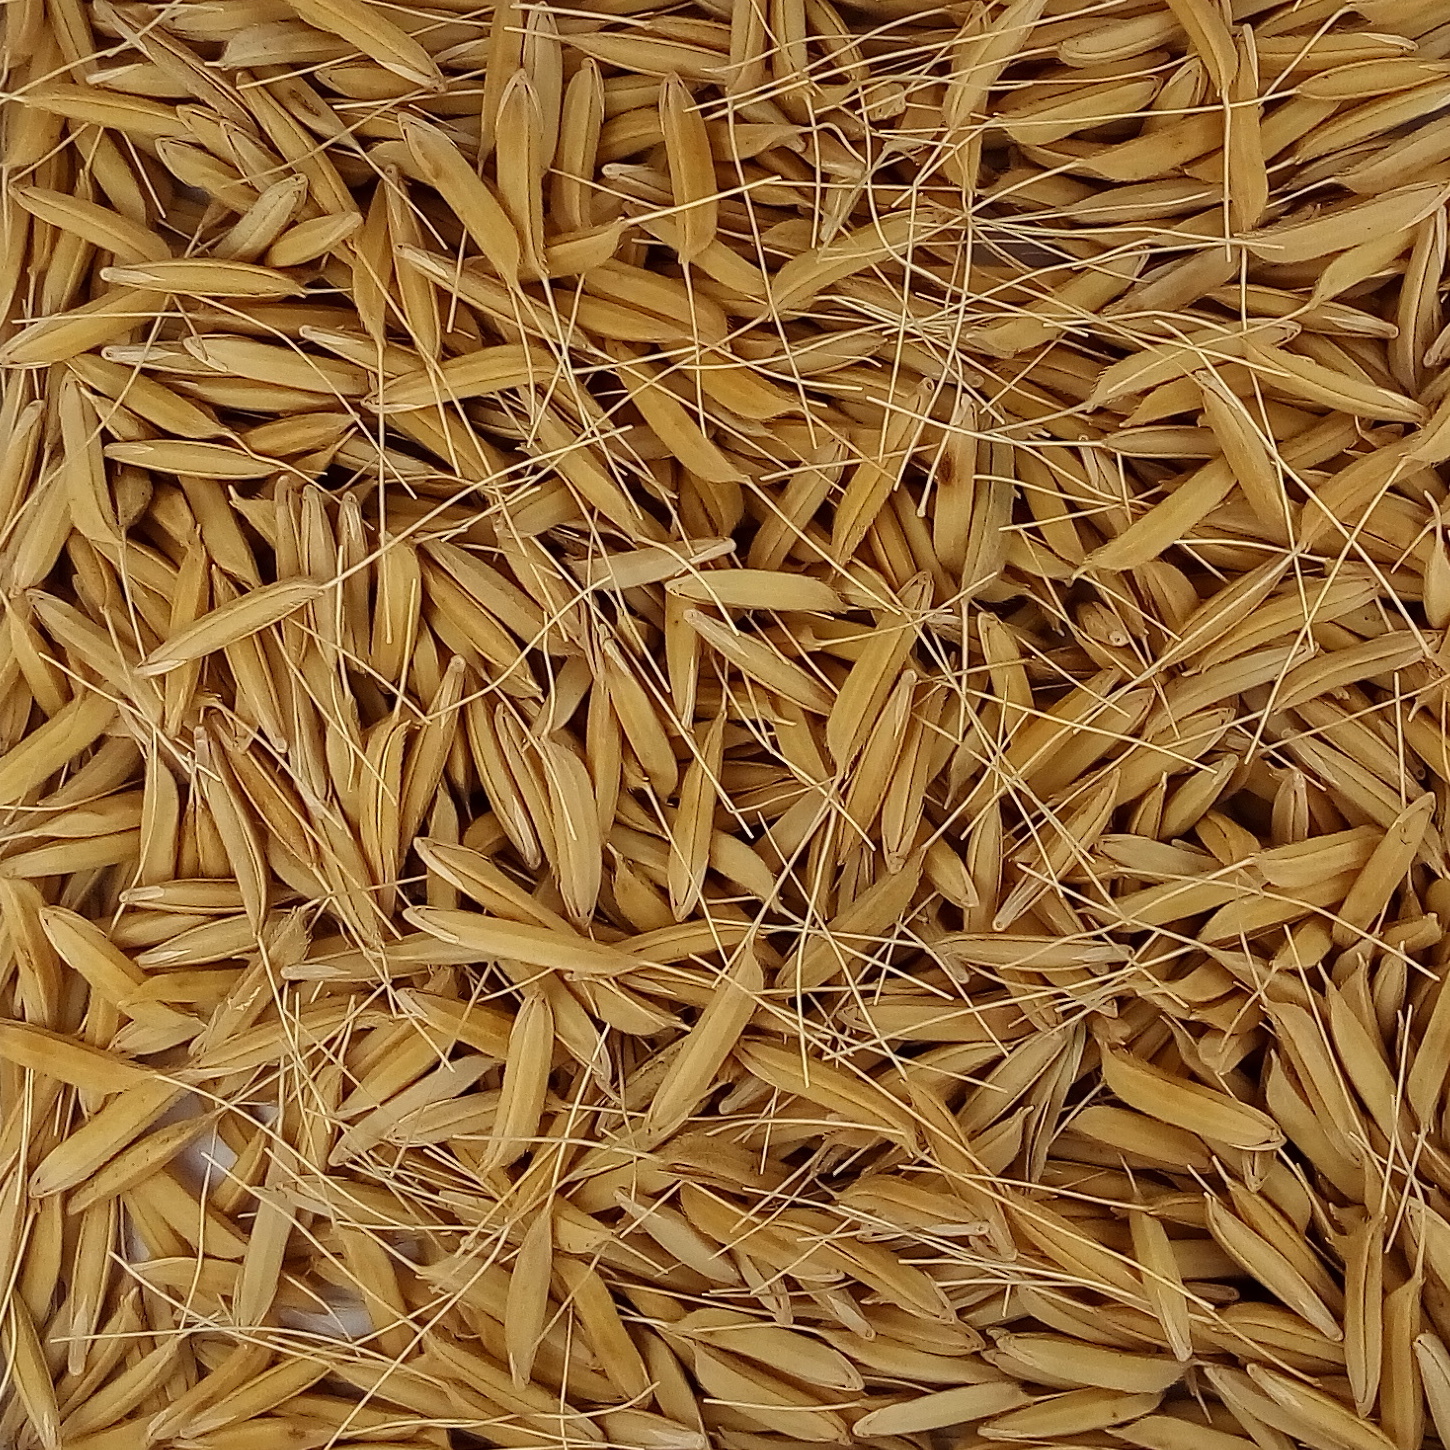
Rice seed variety: 1637